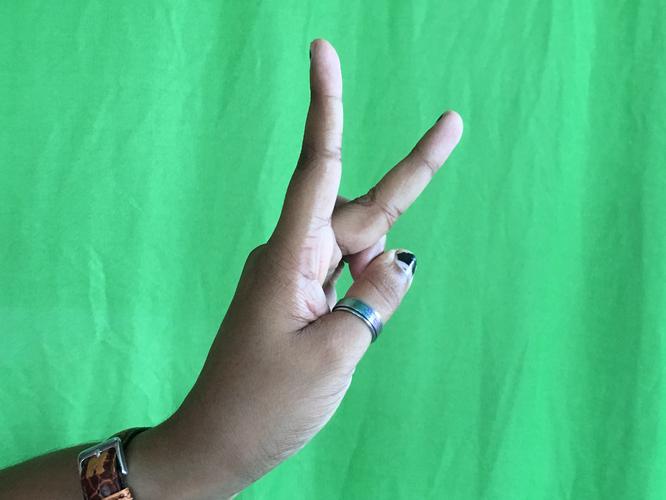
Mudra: Katrimukha
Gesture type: single_hand